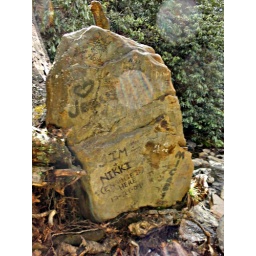
Bottom of a fallen tree across the river by the Smoky Mountain Parkway